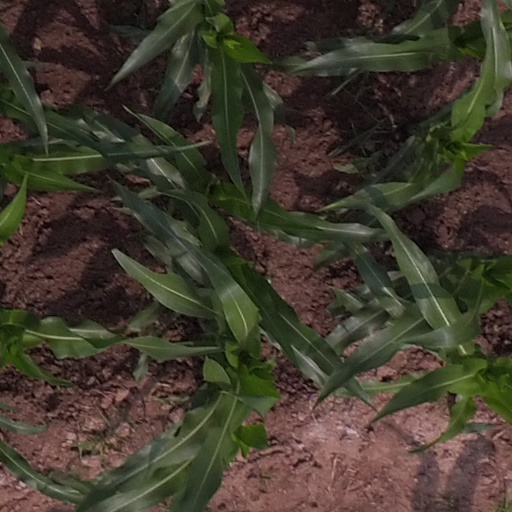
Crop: maize; corn